François Rabelais

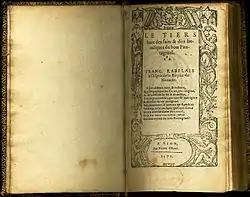
Titlepage of a 1571 edition containing the last three books of Pantagruel: "Le Tiers Livre des Faits & Dits Heroïques du Bon Pantagruel" (The Third Book of the True and Reputed Heroic Deeds of the Noble Pantagruel)

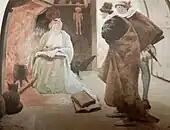
Sybyl of Panzoust

Published in 1546 under his own name with the "privilège" granted by Francis I for the first edition and by Henri II for the 1552 edition, "The Third Book" was condemned by the Sorbonne, like the previous tomes. In it, Rabelais revisited discussions he had had while working as a secretary to Geoffroy d'Estissac earlier in Fontenay–le–Comte, where "la querelle des femmes" had been a lively subject of debate. More recent exchanges with Marguerite de Navarre—possibly about the question of clandestine marriage and the Book of Tobit whose canonical status was being debated at the Council of Trent—led Rabelais to dedicate the book to her before she wrote the "Heptaméron".